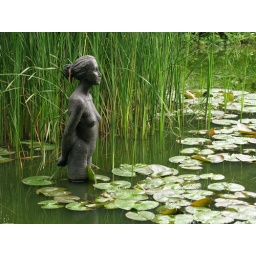
girl in the lake